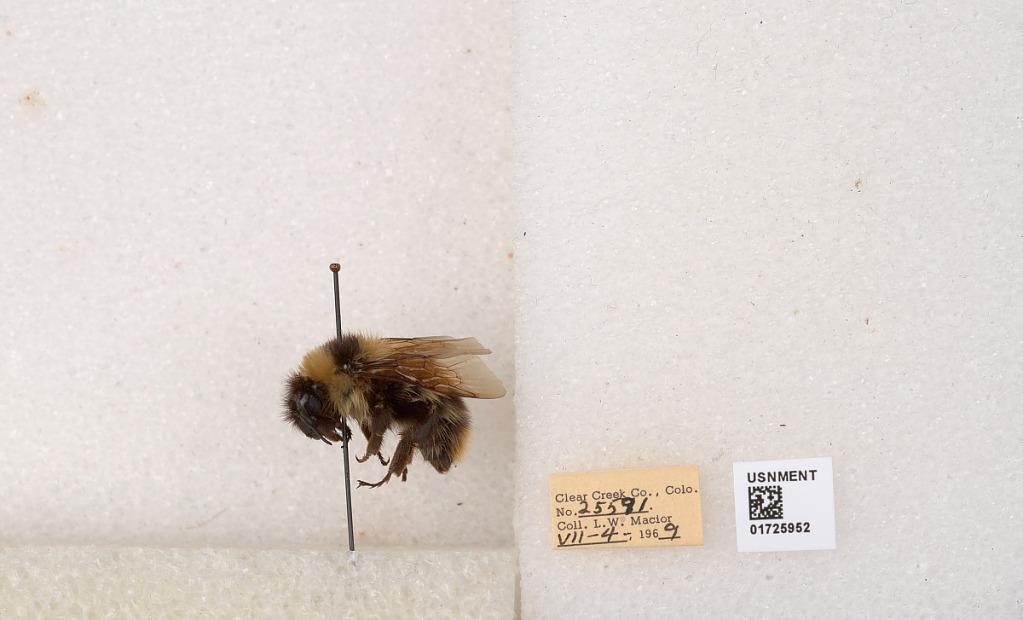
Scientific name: Bombus kirbyellus
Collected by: L. Macior
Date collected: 1969-7-4
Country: United States
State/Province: Colorado
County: Clear Creek
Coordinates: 39.6891, -105.644